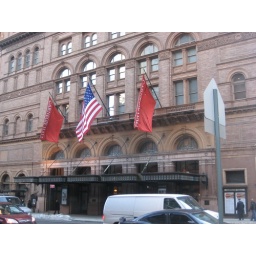
Kevin and the bird lady drank hot chocoate in the attic if this building in Home Alone 2: Lost in New York!